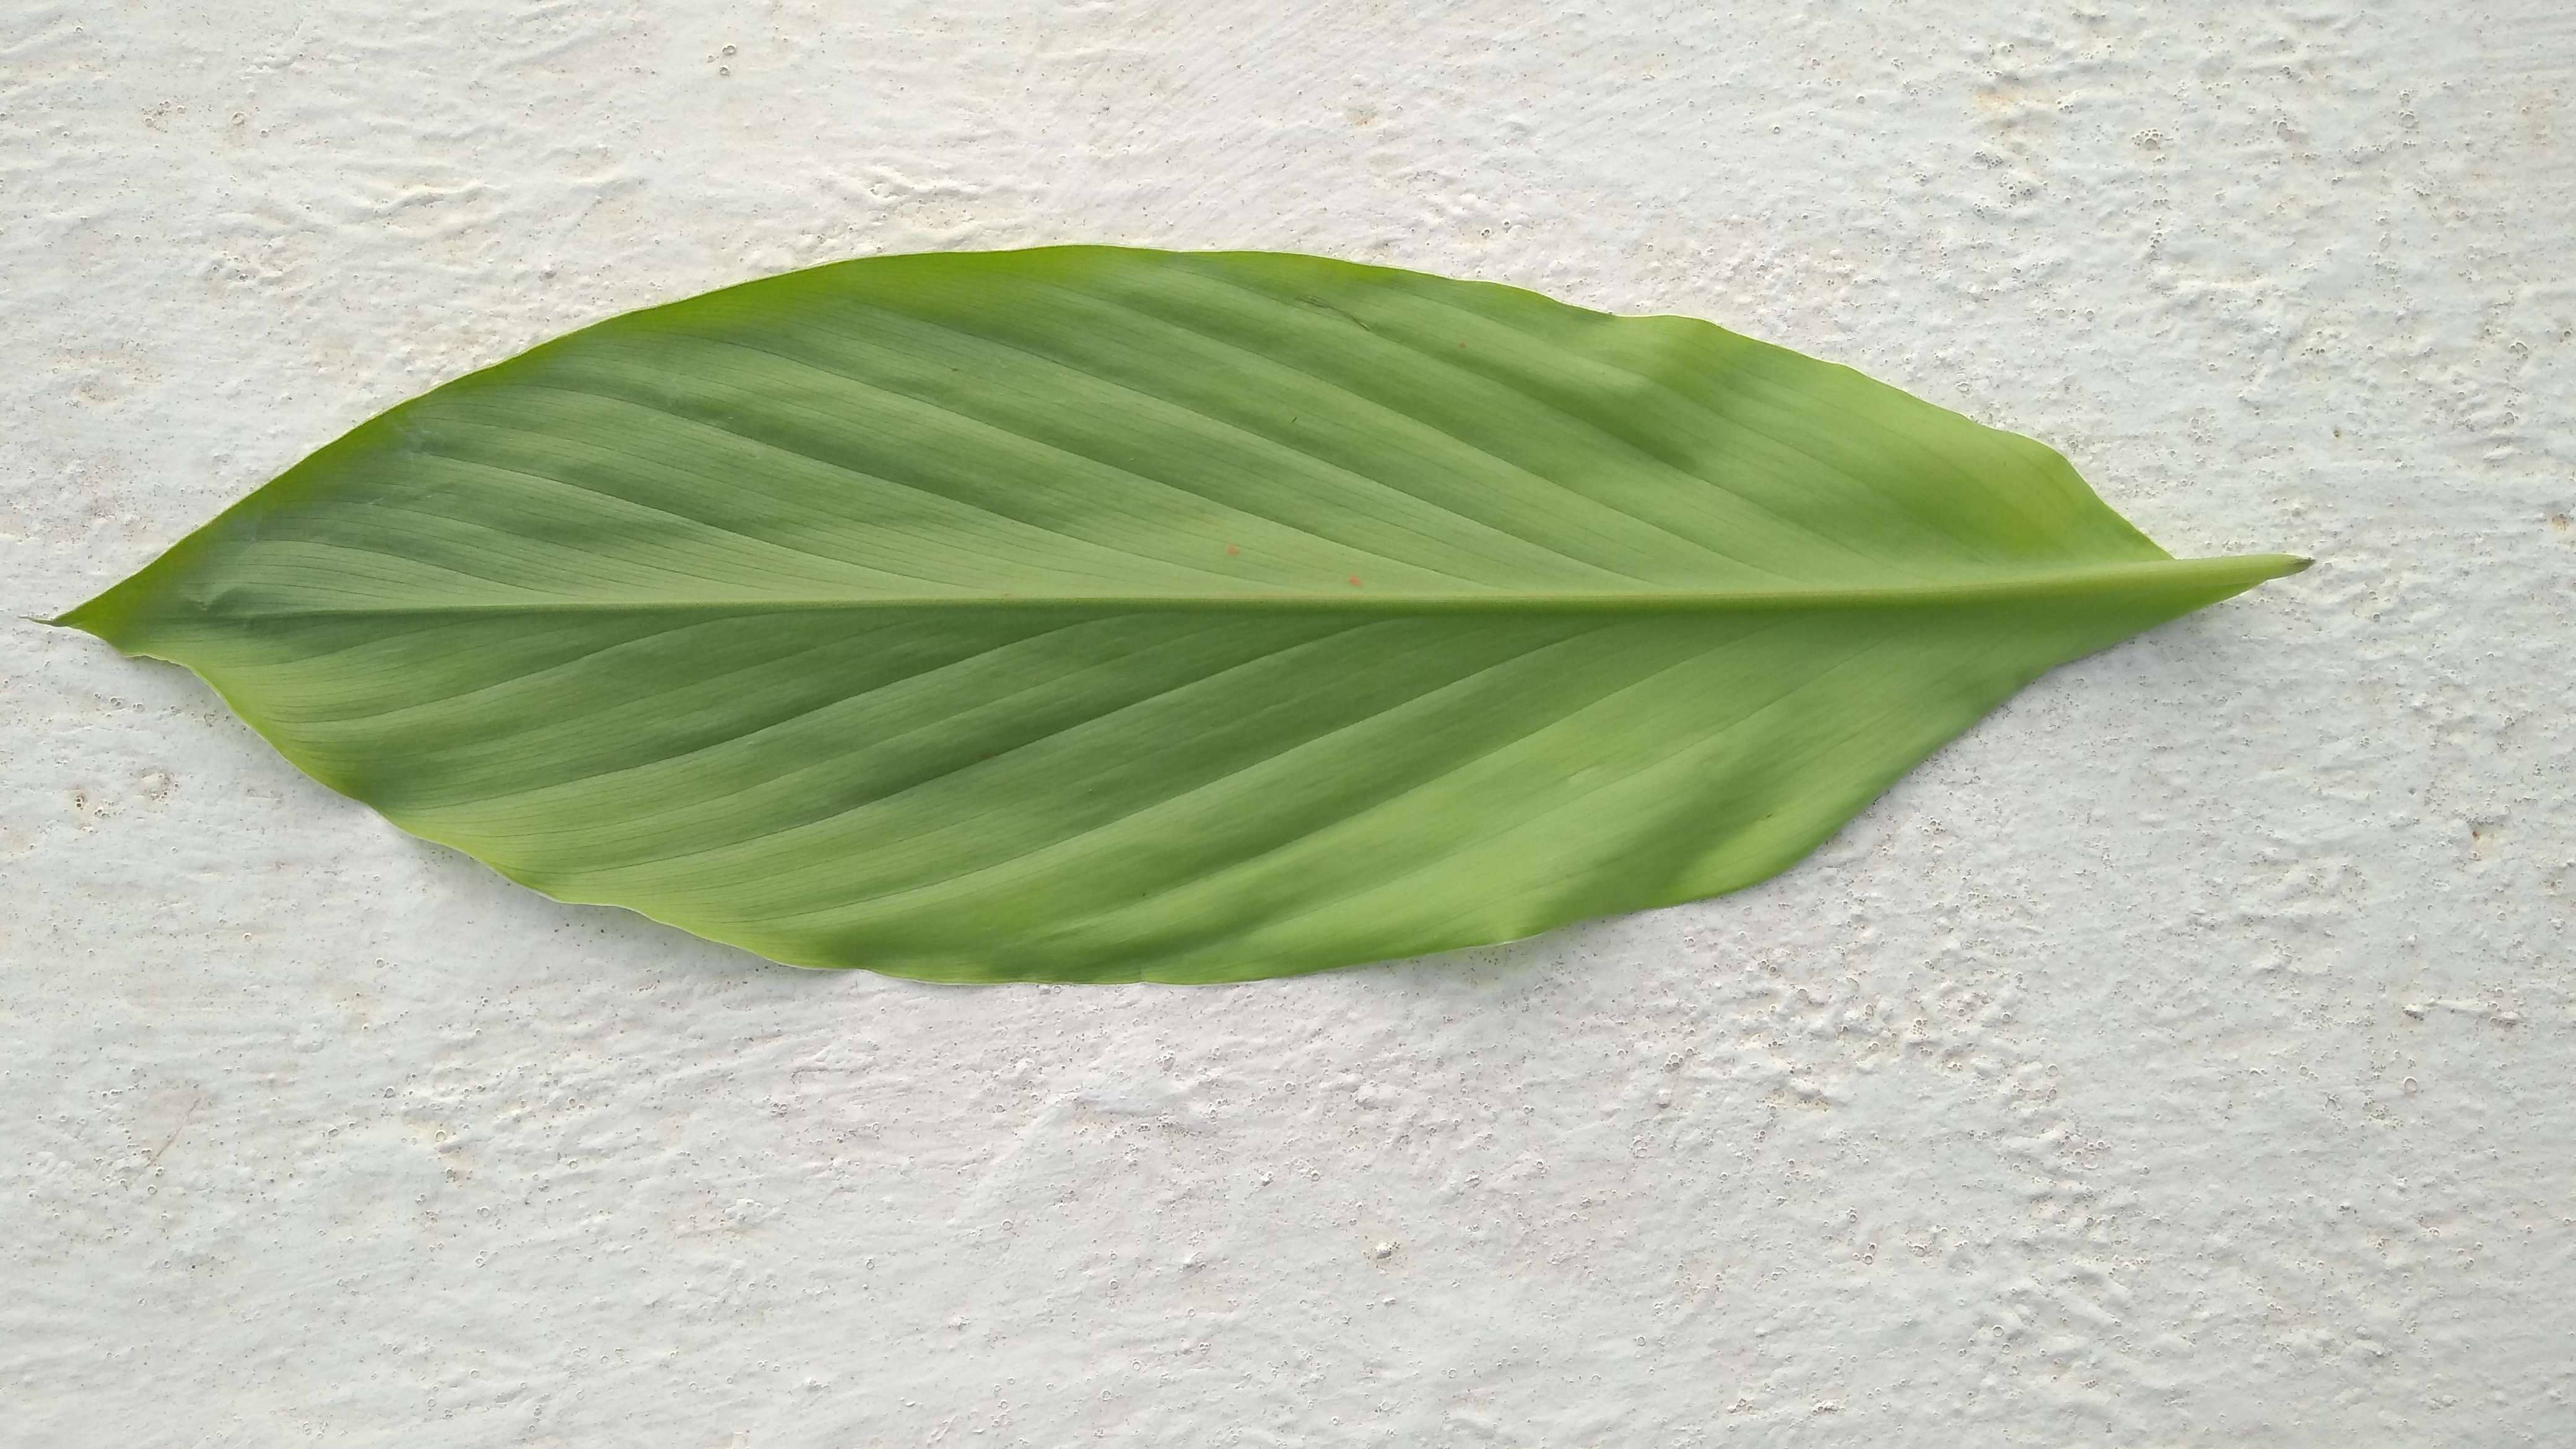
Plant: Turmeric